Betagarri

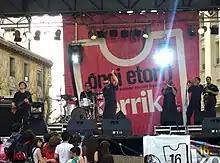
Betagarri in a concert,2009

Betagarri is a Spanish ska band from Vitoria-Gasteiz in the Basque Autonomous Community. It was formed in 1993, but it was not until February 1997 that they recorded their first album, "Betagarri", with the Vitoria record company 'Mil A Gritos', who also produced their second work, "Arren Erro Zaharra", a year later.